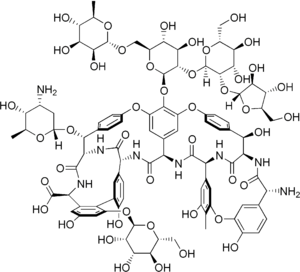
La ristocétine est un antibiotique produit par Amycolatopsis lurida utilisé jadis pour traiter les infections à staphylocoques. Son utilisation thérapeutique a été abandonnée car elle provoque des thrombopénies ainsi que l'agrégation plaquettaire. Elle est à présent utilisée uniquement pour doser ces fonctions in vitro pour diagnostiquer des affections telles que la maladie de Willebrand ou le syndrome de Bernard-Soulier. L'agrégation plaquettaire induite par la ristocétine ne peut se produire qu'en présence de multimères du facteur de von Willebrand, de sorte que les plaquettes ne s'agrégeront pas significativement si de la ristocétine est introduite dans du sang appauvri en facteurs de von Willebrand.